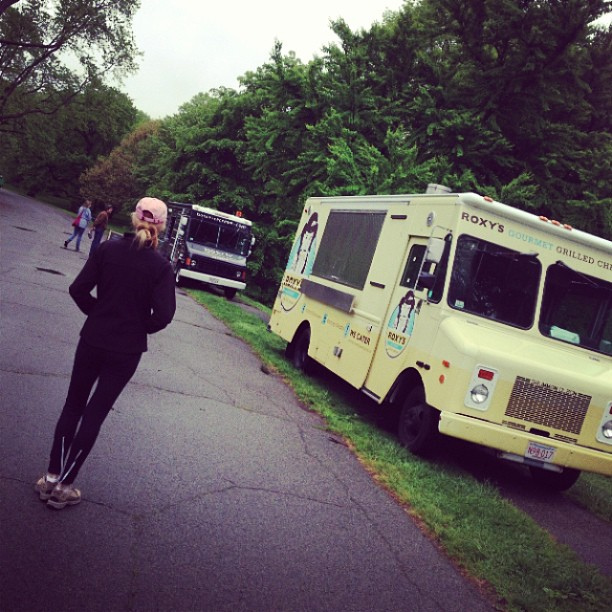
A woman in workout gear stands next to a food truck.

A lady is standing by the white truck.